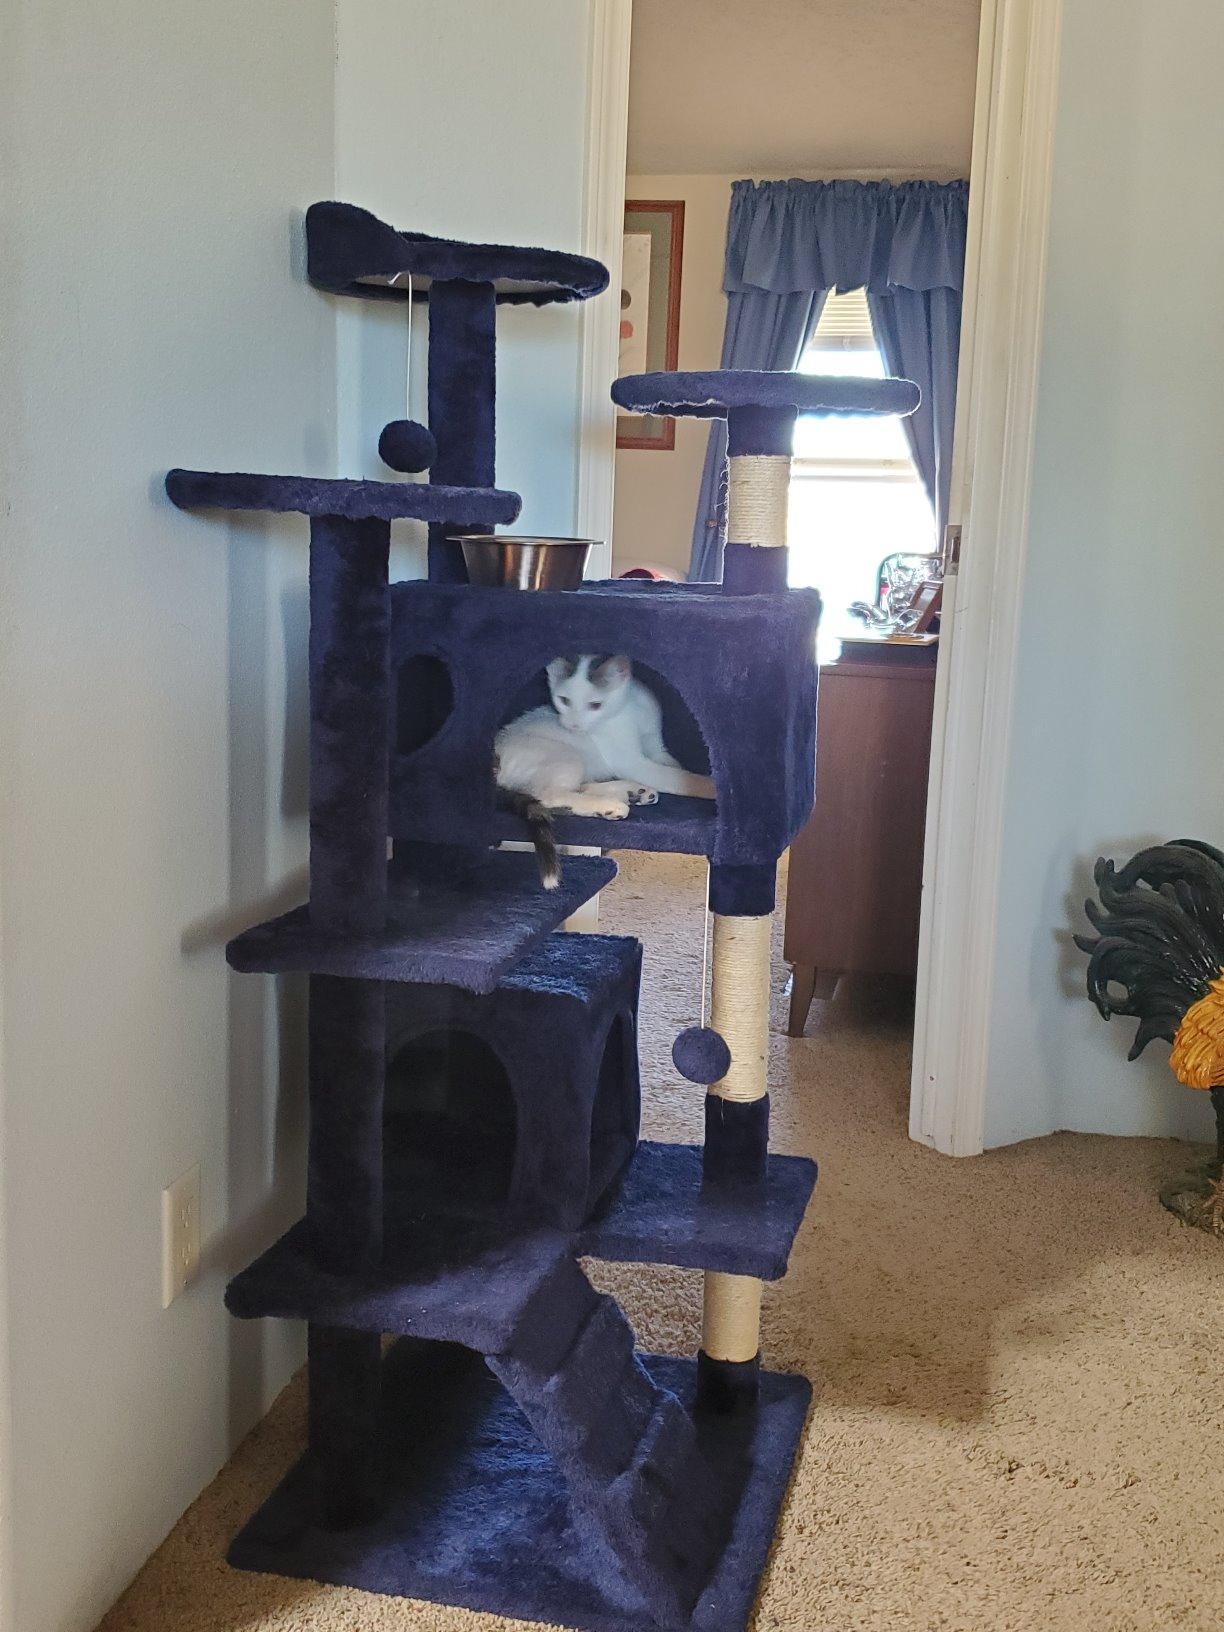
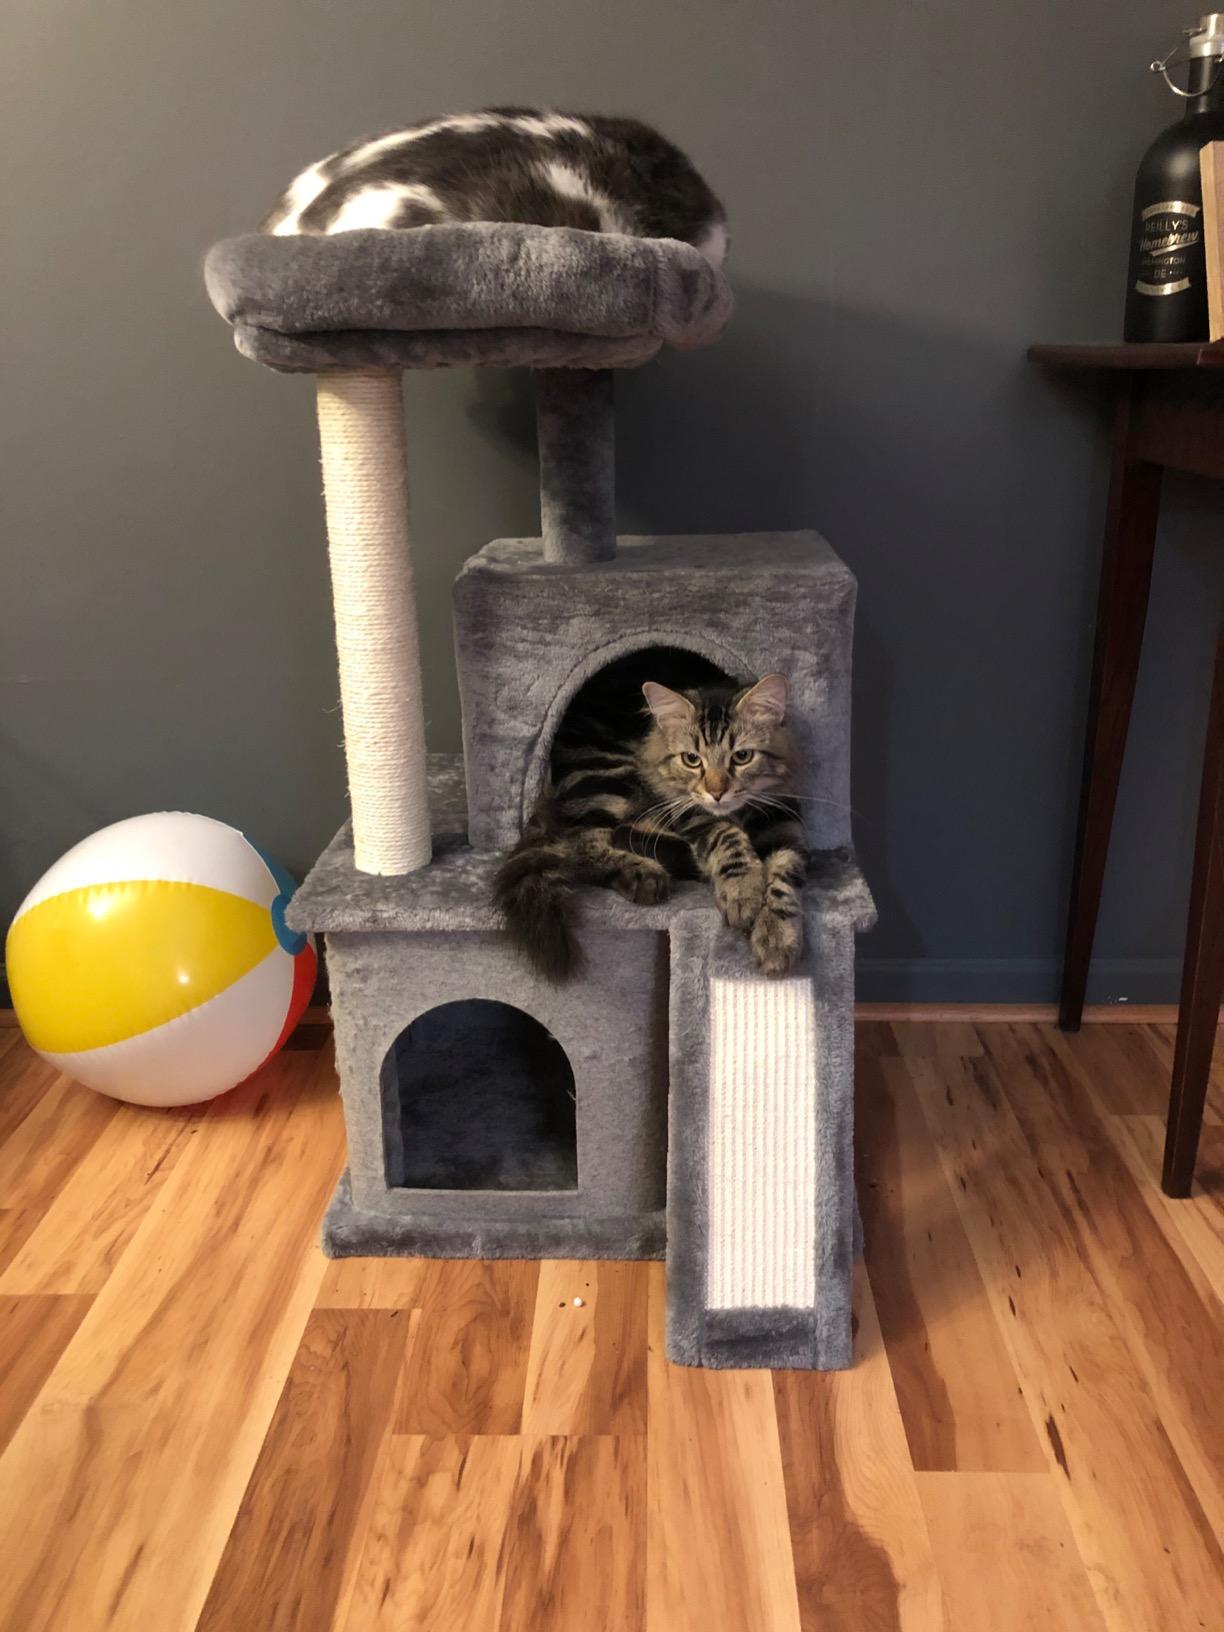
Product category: items_cat tree
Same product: no